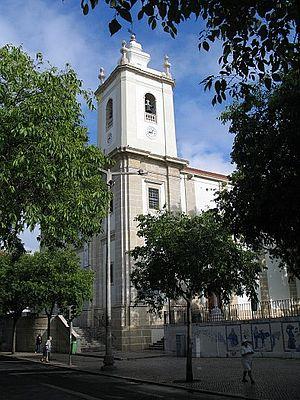
Benfica est un quartier de la ville de Lisbonne. 38 523 habitants y résident sur une surface de 7,94 km². Benfica englobe près des deux tiers du grand parc vert de la capitale portugaise le Parc Forestier de Monsanto.